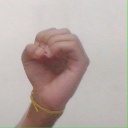
अक्षर: ऊ